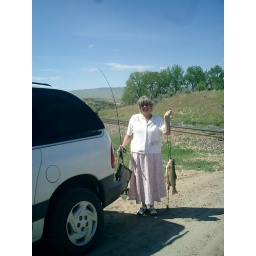
don;'t know who she was but she was pretty cute in her pink skirt, sandals &amp;amp; big fish.